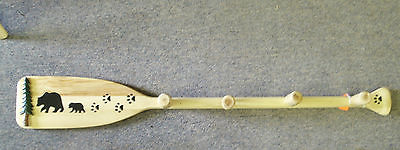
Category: table